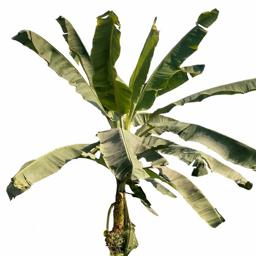
Label: MALBHOG LEAF